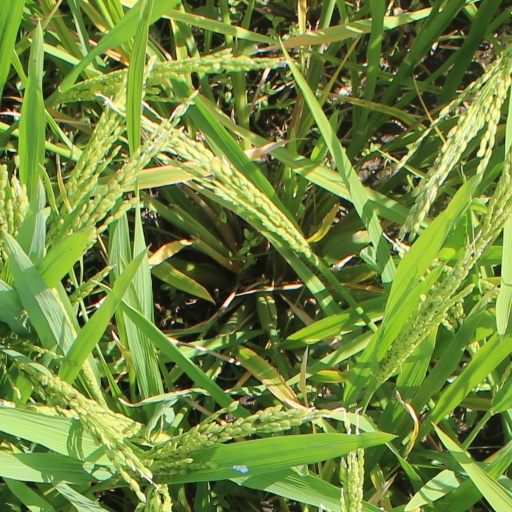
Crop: rice